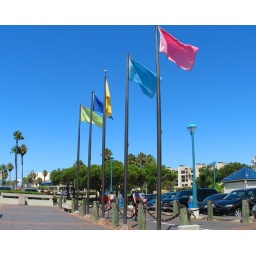
A nice blue sky is the background for these flags flying in Redondo beach CA